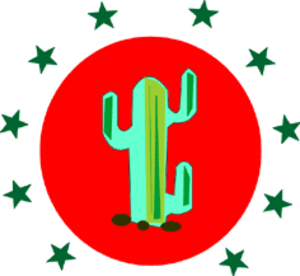
Zacapa, la capitale du département de Zacapa, est une ville au Guatemala oriental, le long du fleuve de Motagua.
Zacapa est l'un des 22 départements du Guatemala. Son chef-lieu est Zacapa.